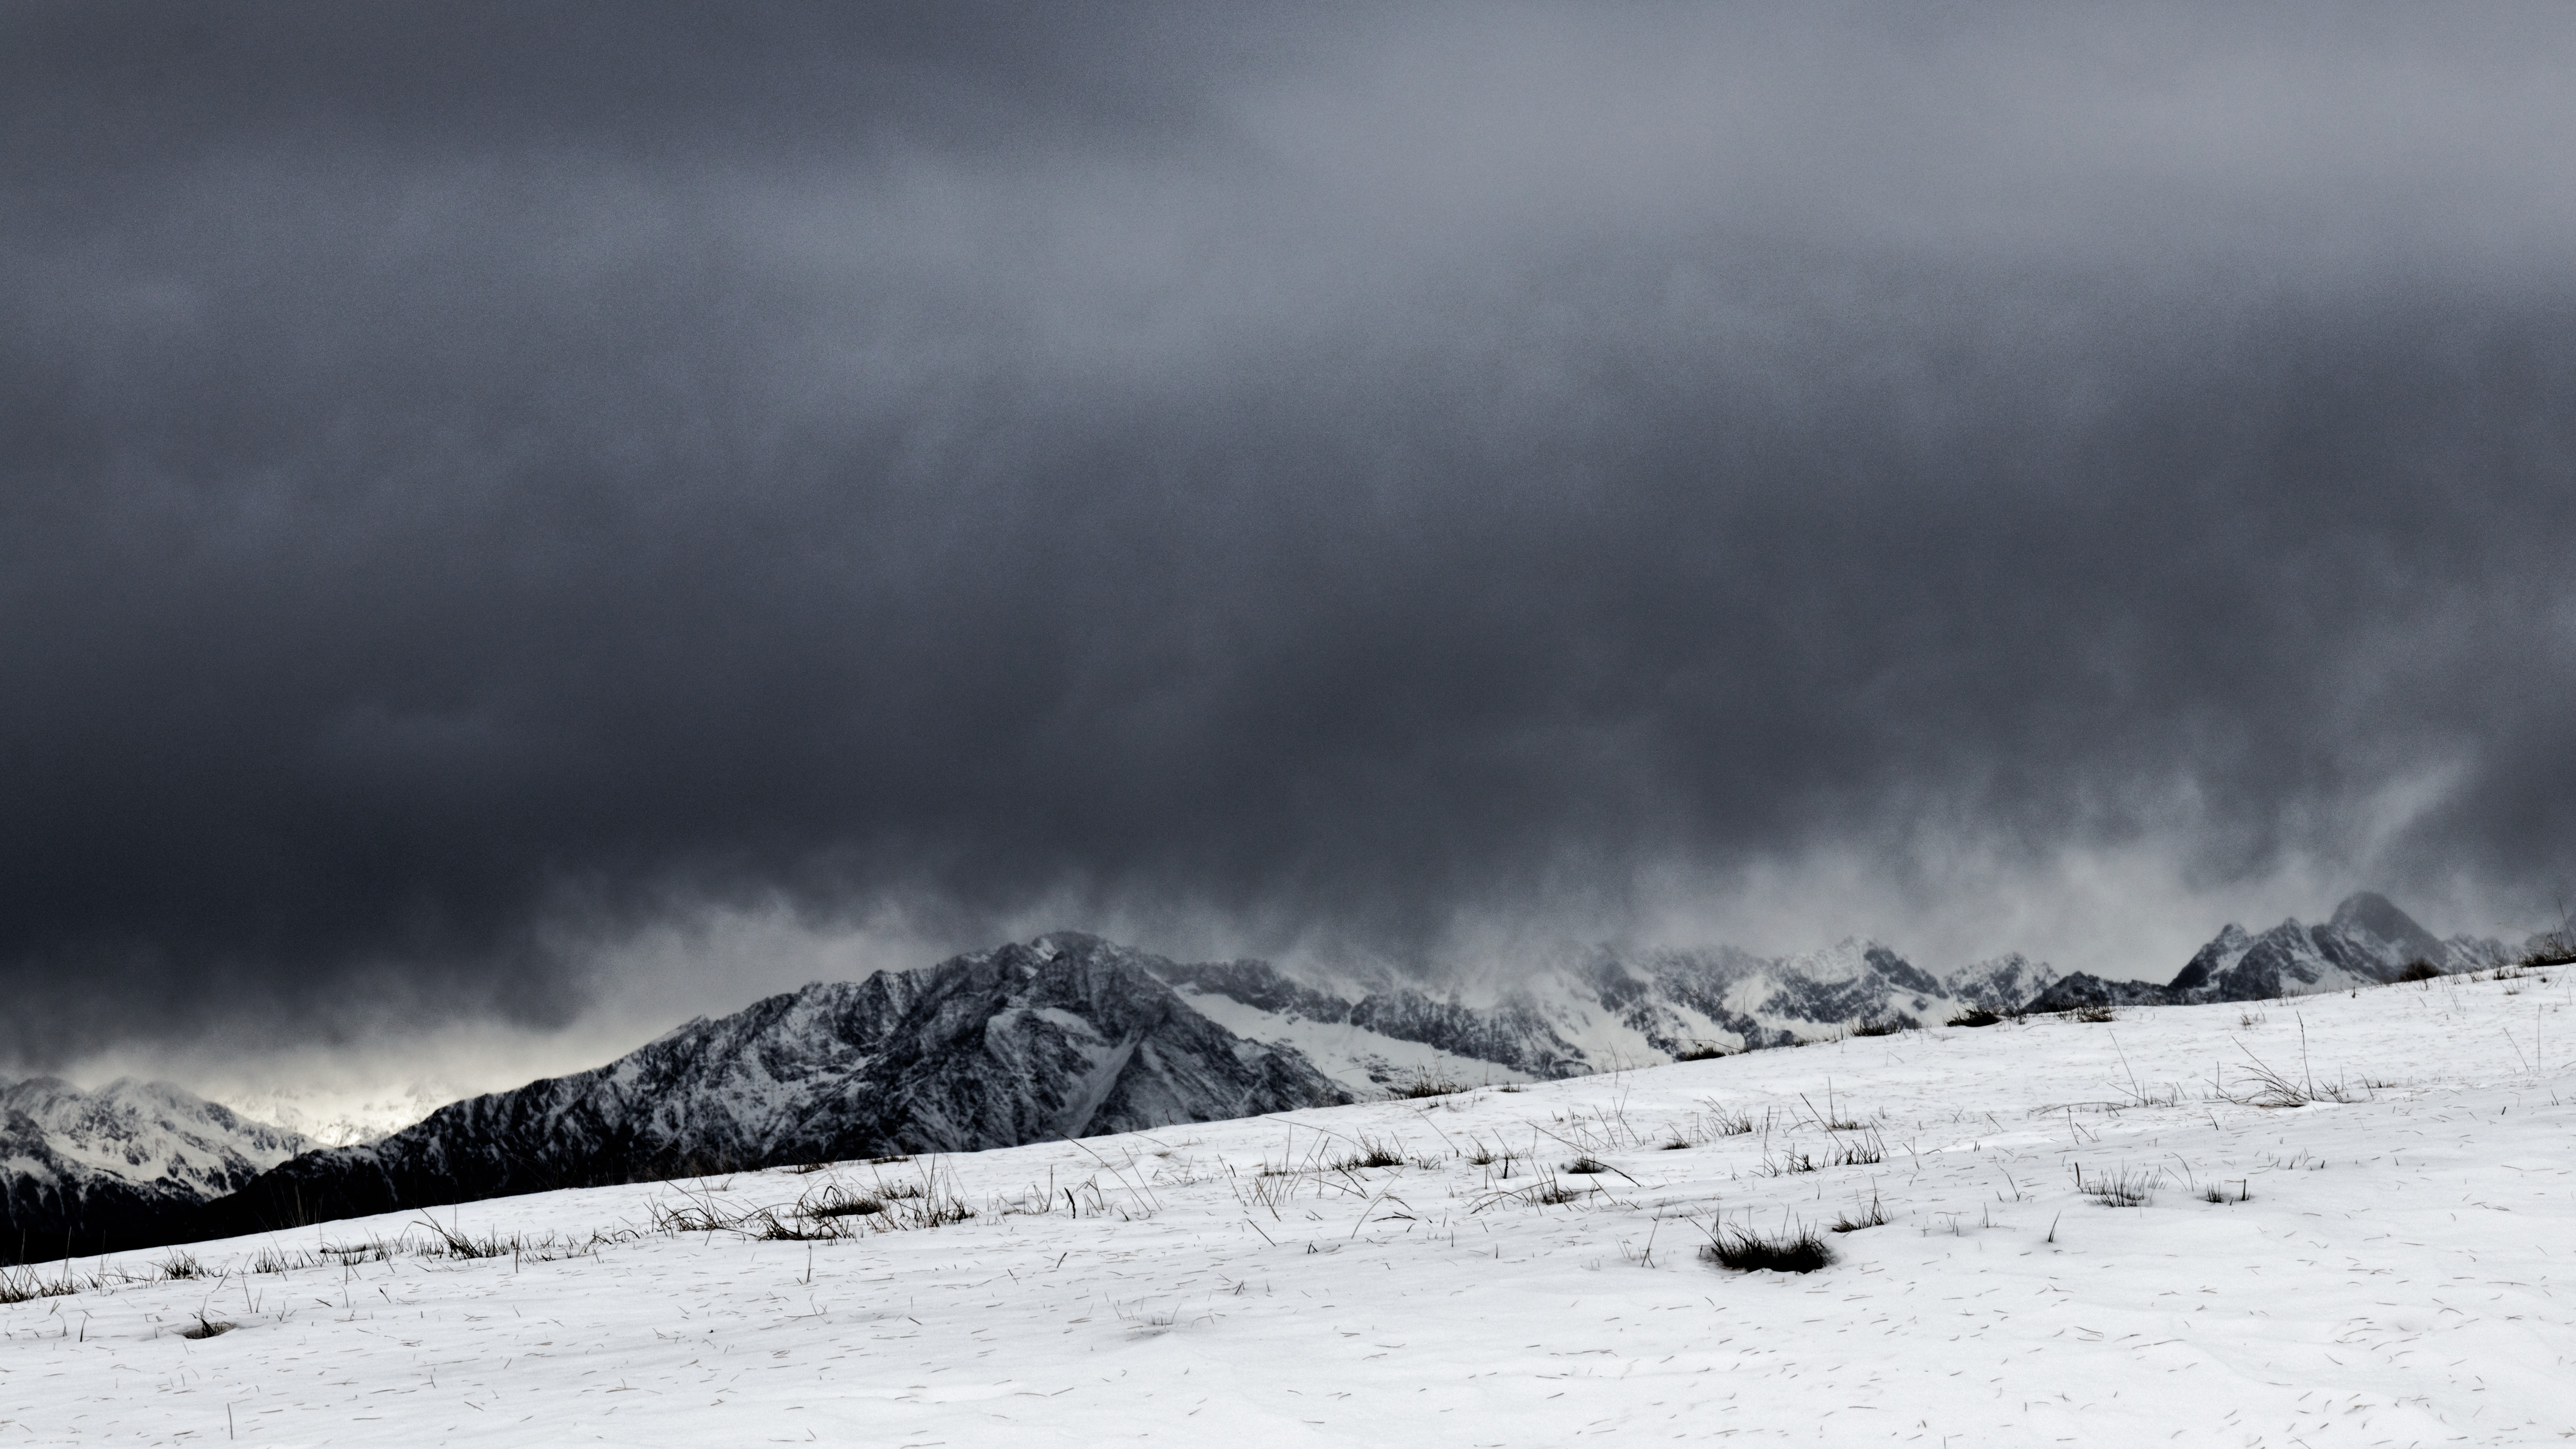
nature, mountain, snow, winter, cloud, mist, wave, mountain range, weather, season, freezing, atmospheric phenomenon, mountainous landforms, geological phenomenon